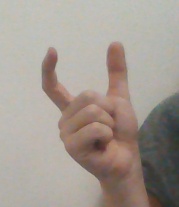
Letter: nun